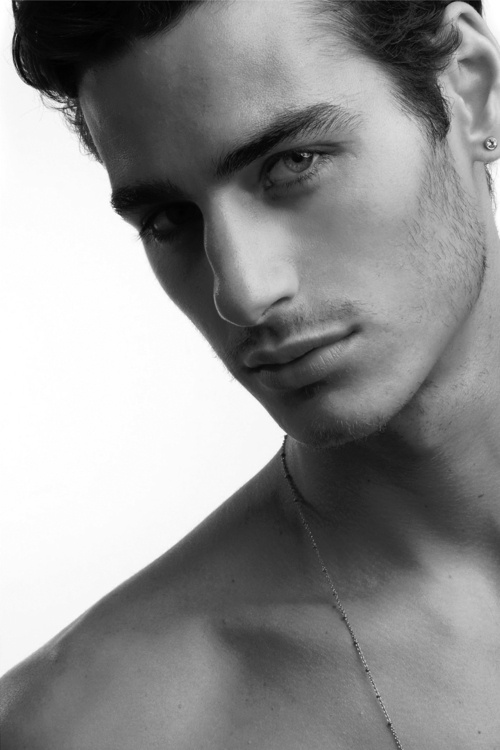
Gender: men